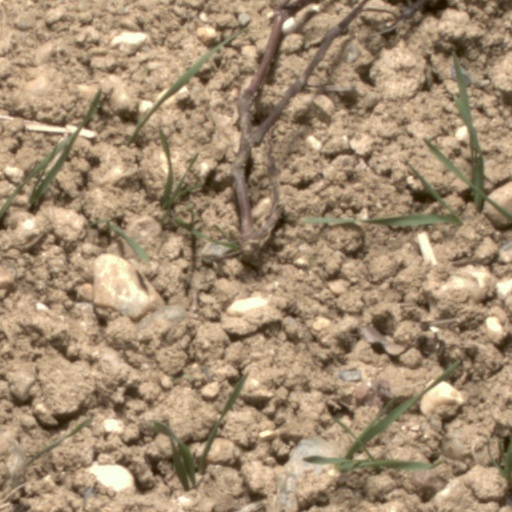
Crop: wheat